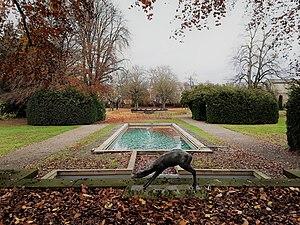
Luxembourg, Parc Heintz au quartier de la Gare.